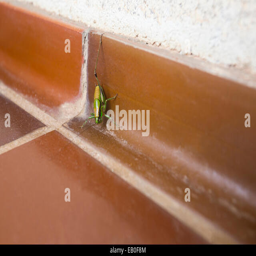
a grasshopper on a tiled bathroom floor